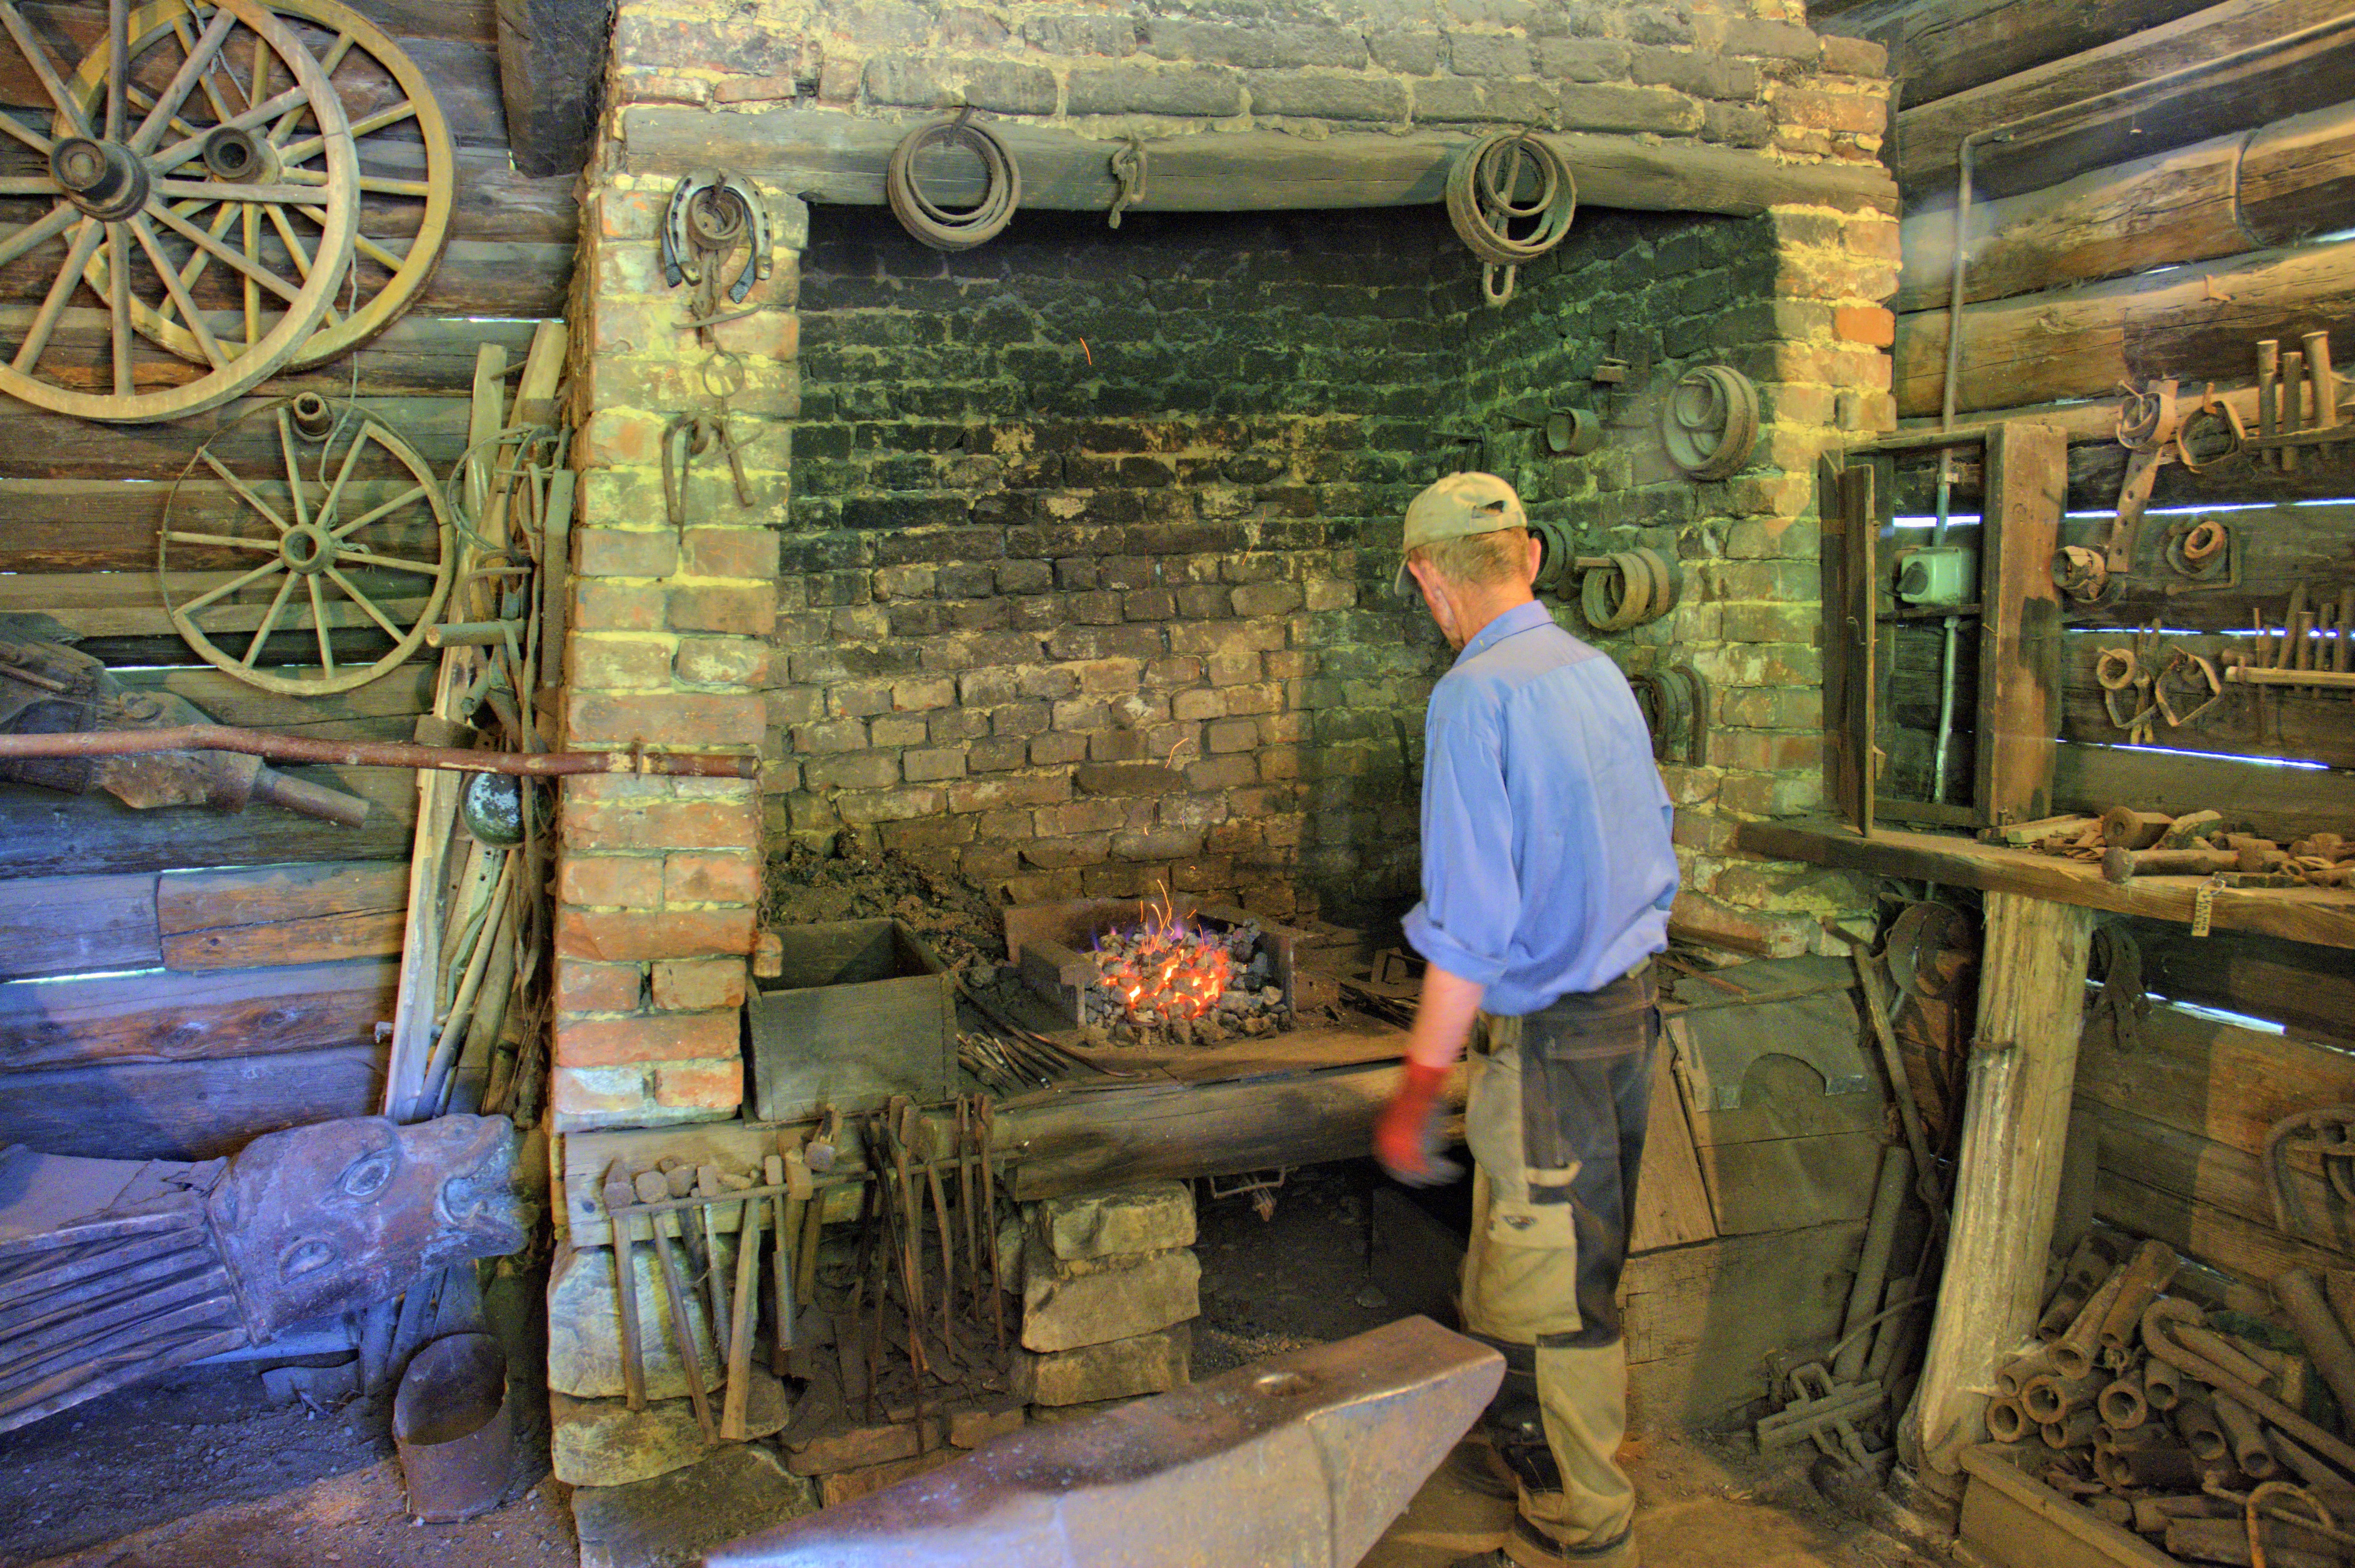
grass, architecture, wood, old, monument, village, cottage, art, stall, straw, poland, tourist attraction, carving, the roof of the, the museum, thatched, rural architecture, smith, open air museum, rural cottage, ancient history, wooden balls, sanok